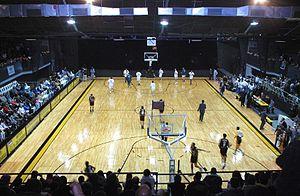
L'Estadio Obras Sanitarias est un stade situé à Buenos Aires, en Argentine.